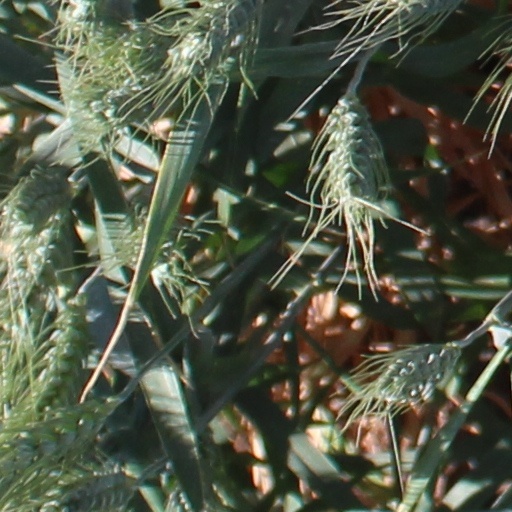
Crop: wheat